Otto Kittel

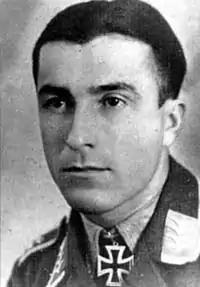
Kittel as "Oberfeldwebel"

Otto Kittel (21 February 1917 – 14 or 16 February 1945) was an Austrian-born German fighter pilot during World War II. He flew 583 combat missions on the Eastern Front, claiming 267 aerial victories, making him the fourth highest scoring ace in aviation history according to authors John Weal and Jerry Scutts. Kittel claimed all of his victories against the Red Air Force.